Dead Snow

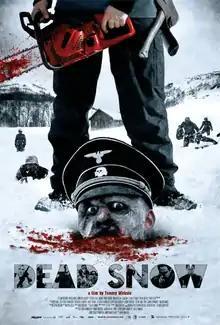
Theatrical release poster

Dead Snow is a 2009 Norwegian satiric horror film directed by Tommy Wirkola, starring Charlotte Frogner, Stig Frode Henriksen, Vegar Hoel, Jeppe Laursen, Evy Kasseth Røsten, Jenny Skavlan, and Lasse Valdal. The film centers on a group of students surviving a zombie Nazi attack in the mountains of Norway. The premise of the film is similar to that of the draugr, a Scandinavian folkloric undead greedily protecting its (often stolen) treasures. NYAV Post has produced an English dub of this film for the home media release.